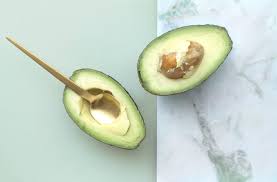
Label: Avocado